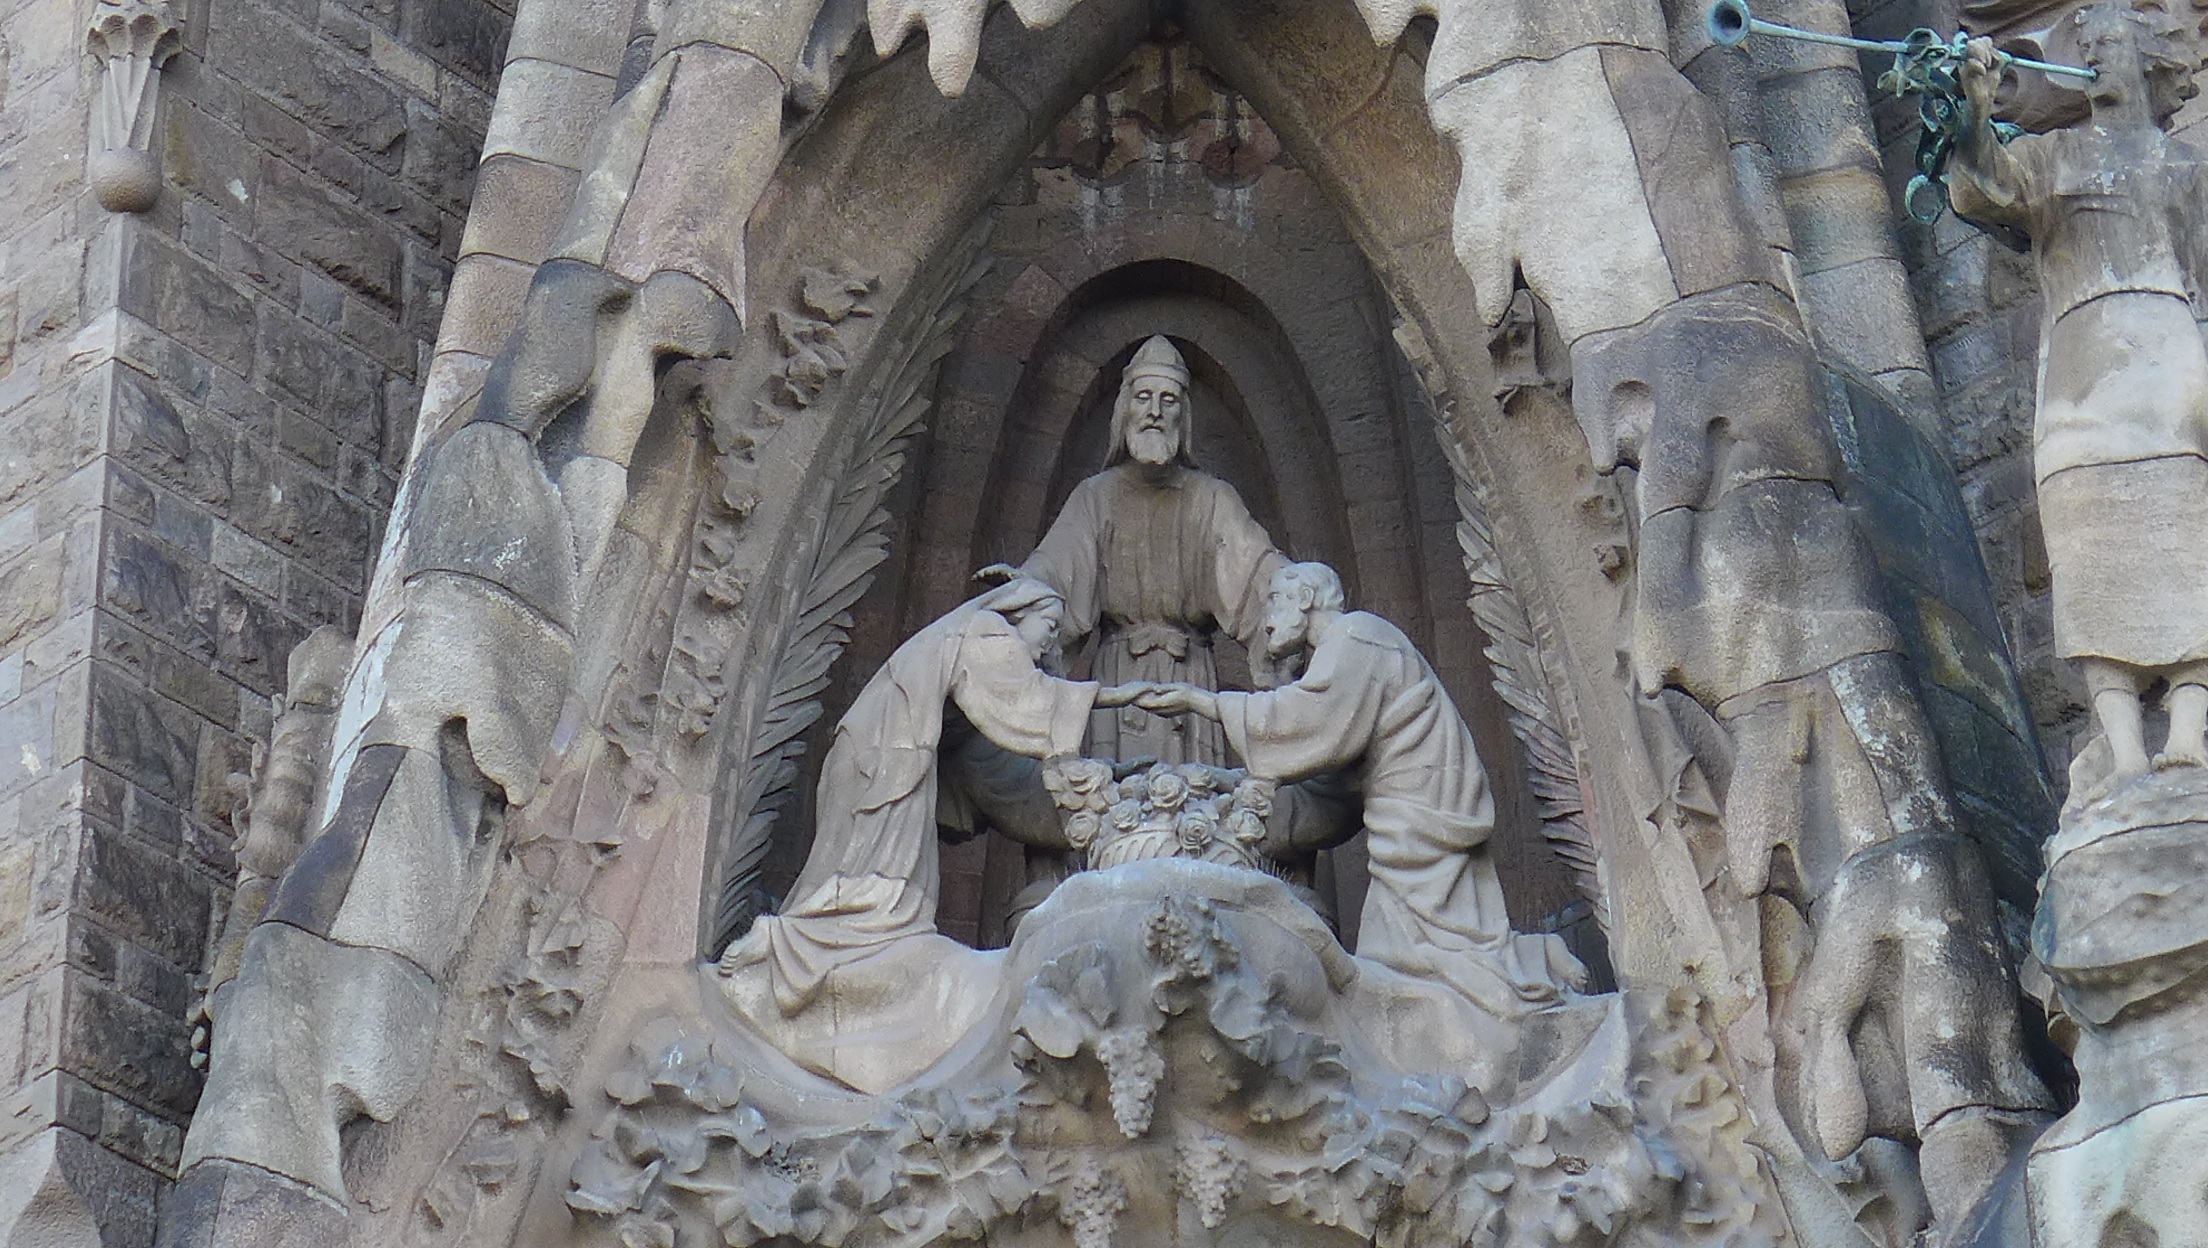
architecture, building, monument, statue, religion, cathedral, barcelona, place of worship, sculpture, art, spain, temple, monastery, shrine, pierre, carving, gothic architecture, stone carving, ancient history